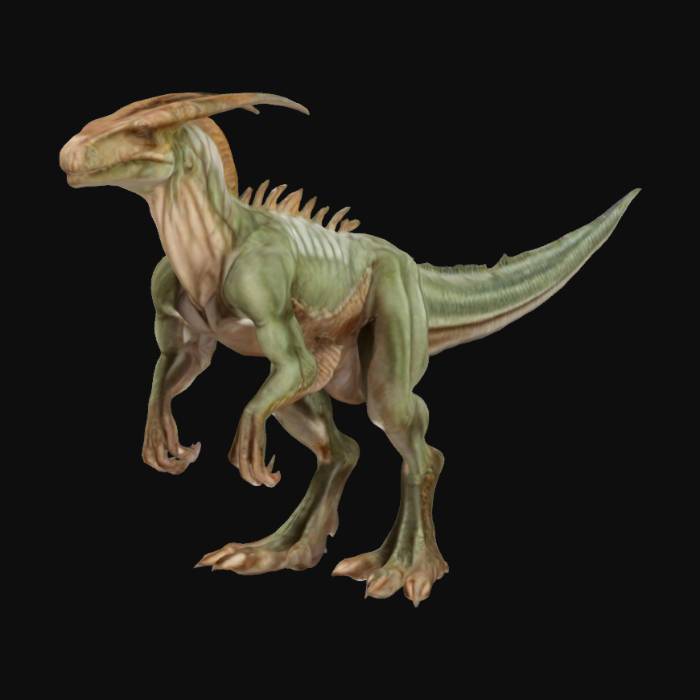
미적 점수 (1~10점): 7